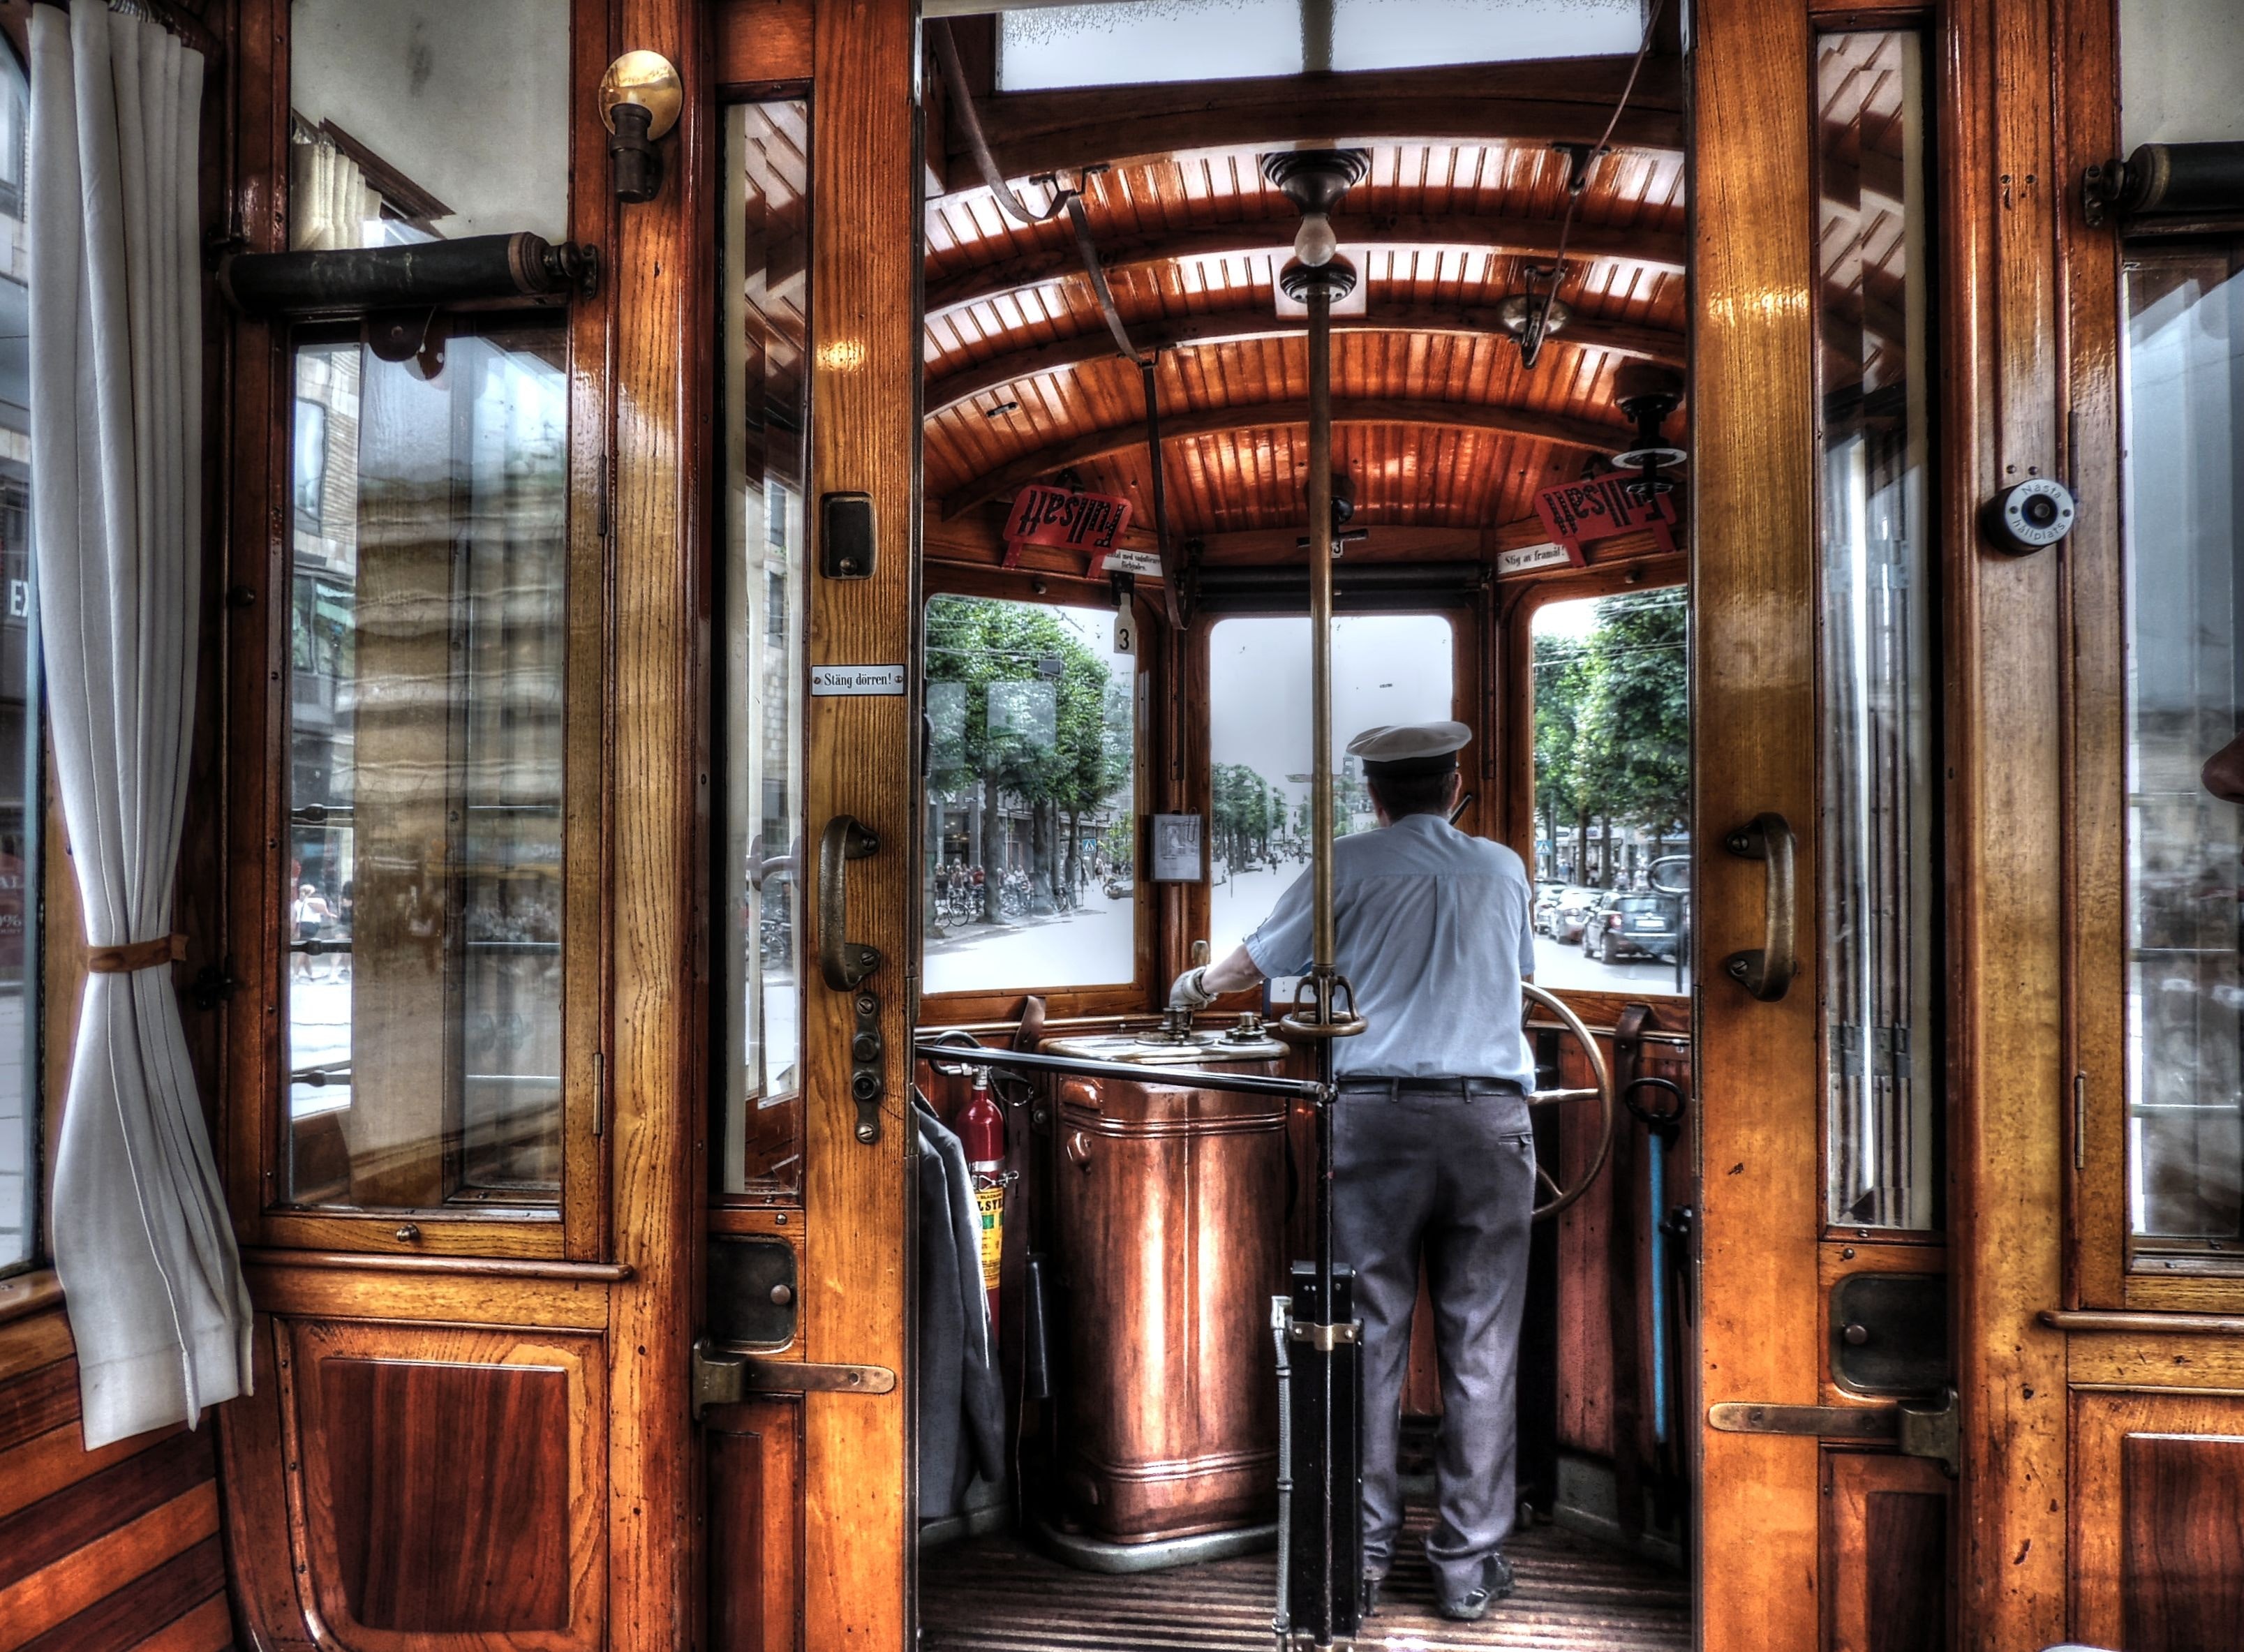
door, room, building, window, tree, architecture, wood, house, interior design, furniture, lobby